András Kaj

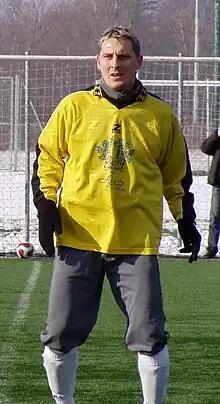

András Kaj (born 21 December 1977) is a Hungarian football player who currently plays for Kávás KSE.